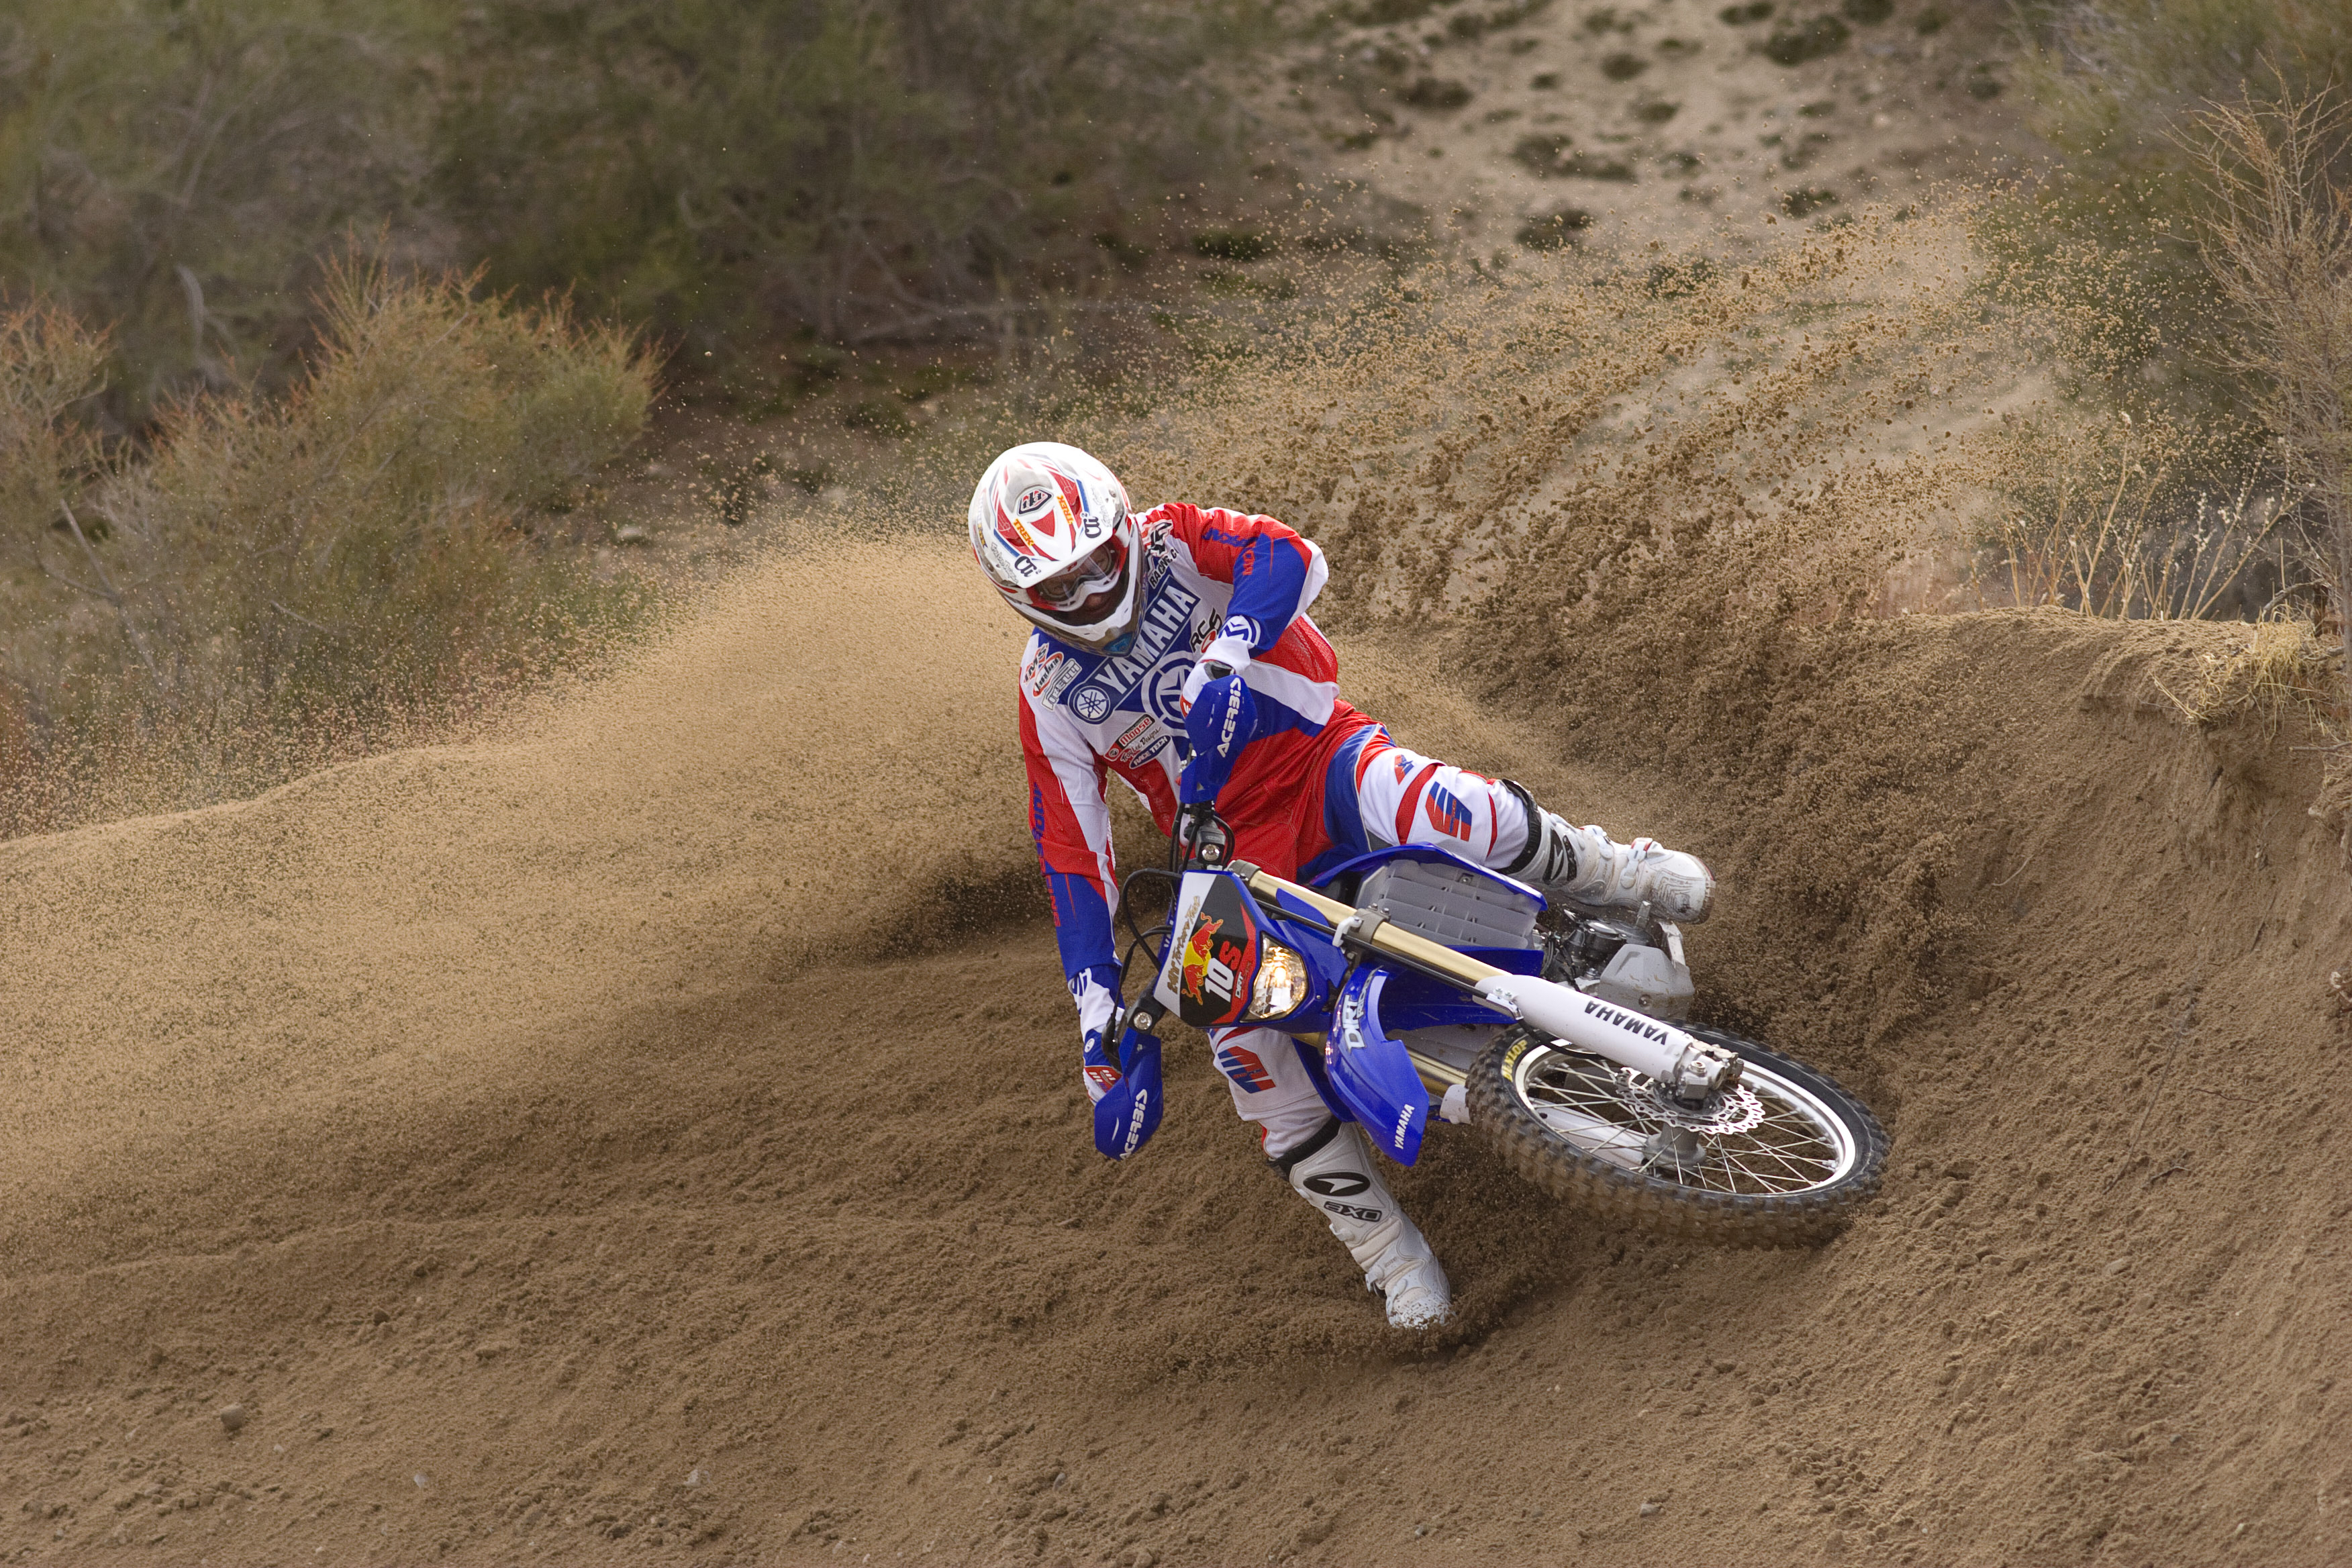
sport, vehicle, motocross, soil, extreme sport, yamaha, competition, sports, downhill, racing, motorsport, off road, dirt bike, motorcycle racing, motorcycle speedway, endurocross, dirt track racing